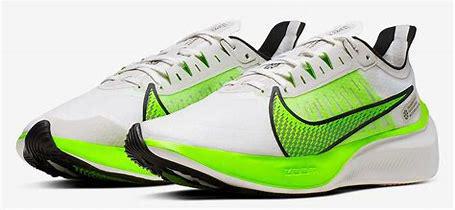
Brand: Nike
Model: Zoom Gravity